Girl A (novel)

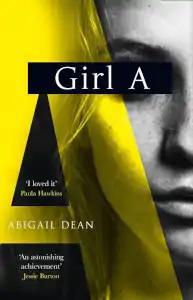

Girl A is a novel by Abigail Dean that was published in January 2021. For the crime thriller, which includes the abuse of children, Dean has said that she wanted to "focus on the effects of trauma and the media glare, rather than the suffering which triggers them."